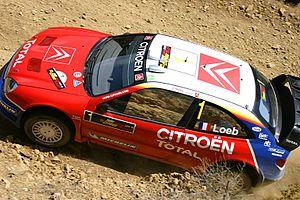
Sébastien Loeb, né le 26 février 1974 à Haguenau, est un pilote de rallye français reconverti dans les compétitions sur circuit dans un premier temps, puis en rallye-raid et en rallycross plus récemment. Engagé sous les couleurs de Citroën Racing, il remporte avec son copilote Daniel Elena le championnat du monde des rallyes neuf fois consécutivement de 2004 à 2012 au terme de dix saisons complètes. Détenteur à son époque de la plupart des records de la discipline, acquis lors d'une période où le règlement imposait des ordres de passage pénalisants au numéro un mondial, il est le pilote le plus titré du sport automobile, le premier à s'être imposé dans trois championnats du monde FIA différents, et considéré par de nombreux observateurs et spécialistes comme le plus grand pilote de rallye de tous les temps. Vainqueur de compétitions internationales en GT puis en Tourisme, médaillé d'or aux X Games, sacré Champion des Champions à trois reprises et tombeur du record de la course de côte de Pikes Peak, il s'affirme également comme l'un des pilotes les plus complets.
Résultats détaillés sur : juwra.com : résultats détaillés 2005
Sébastien Loeb conquiert en 2005 son deuxième titre de champion du monde des rallyes au terme d'une saison record durant laquelle il s'imposa à dix reprises, dont six fois consécutivement, et enregistra un temps scratch dans près d'une spéciale sur deux en dépit des contraintes significatives du balayage imposées au leader du classement mondial par le règlement de l'époque. Désormais épaulé par François Duval à la suite de la retraite de Carlos Sainz, les deux hommes offrent à Citroën un troisième sacre de rang chez les Constructeurs. Mais cette nouvelle consécration ne suffit pas à remettre en question la décision du groupe PSA de mettre un terme à ses activités en rallyes mondiaux, laissant l'Alsacien sans volant officiel en fin d'année. Loeb participe également pour la première fois de sa carrière à une course sur circuit d'envergure internationale avec un engagement aux 24 Heures du Mans au sein de la structure Pescarolo Sport. Il termine sa saison sportive en répondant à nouveau présent pour l'édition annuelle de la Course des Champions au cours de laquelle il remporte un deuxième titre dans l'épreuve individuelle.